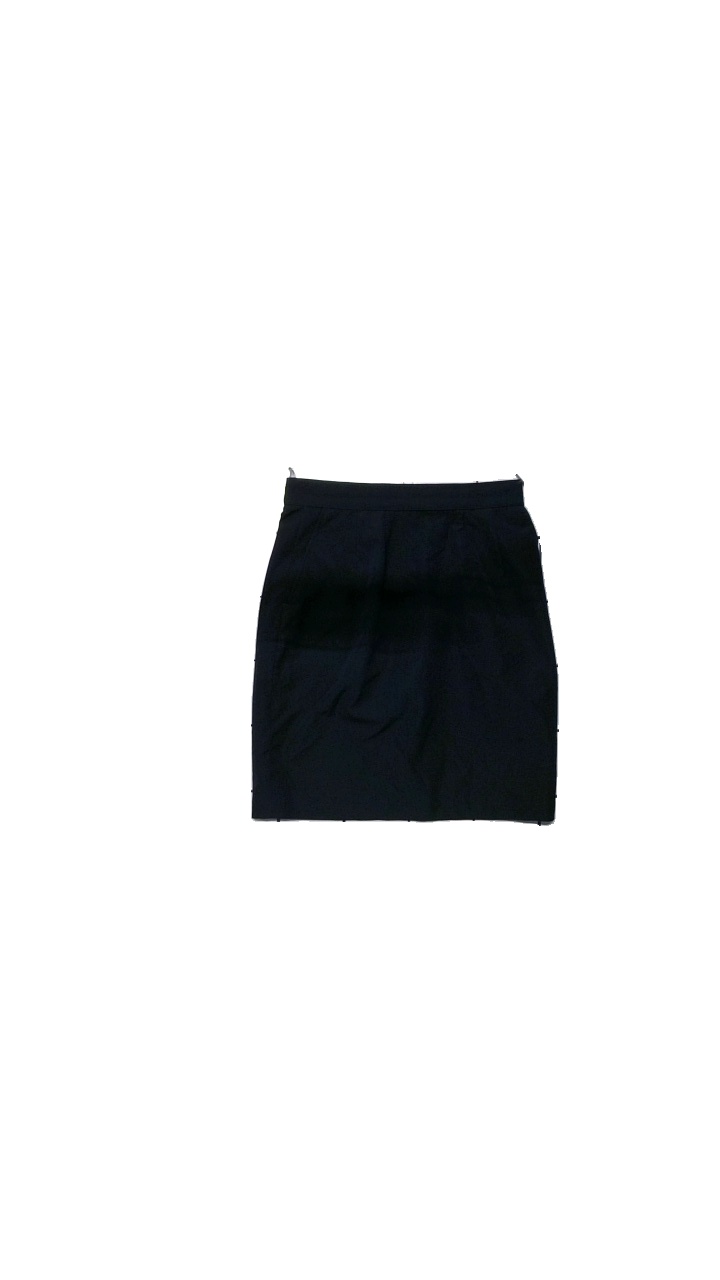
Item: Skirt (Ladies)
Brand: The Favourite Shop
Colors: Blue
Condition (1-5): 4
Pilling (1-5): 4
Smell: Minor
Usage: Reuse
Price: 50-100